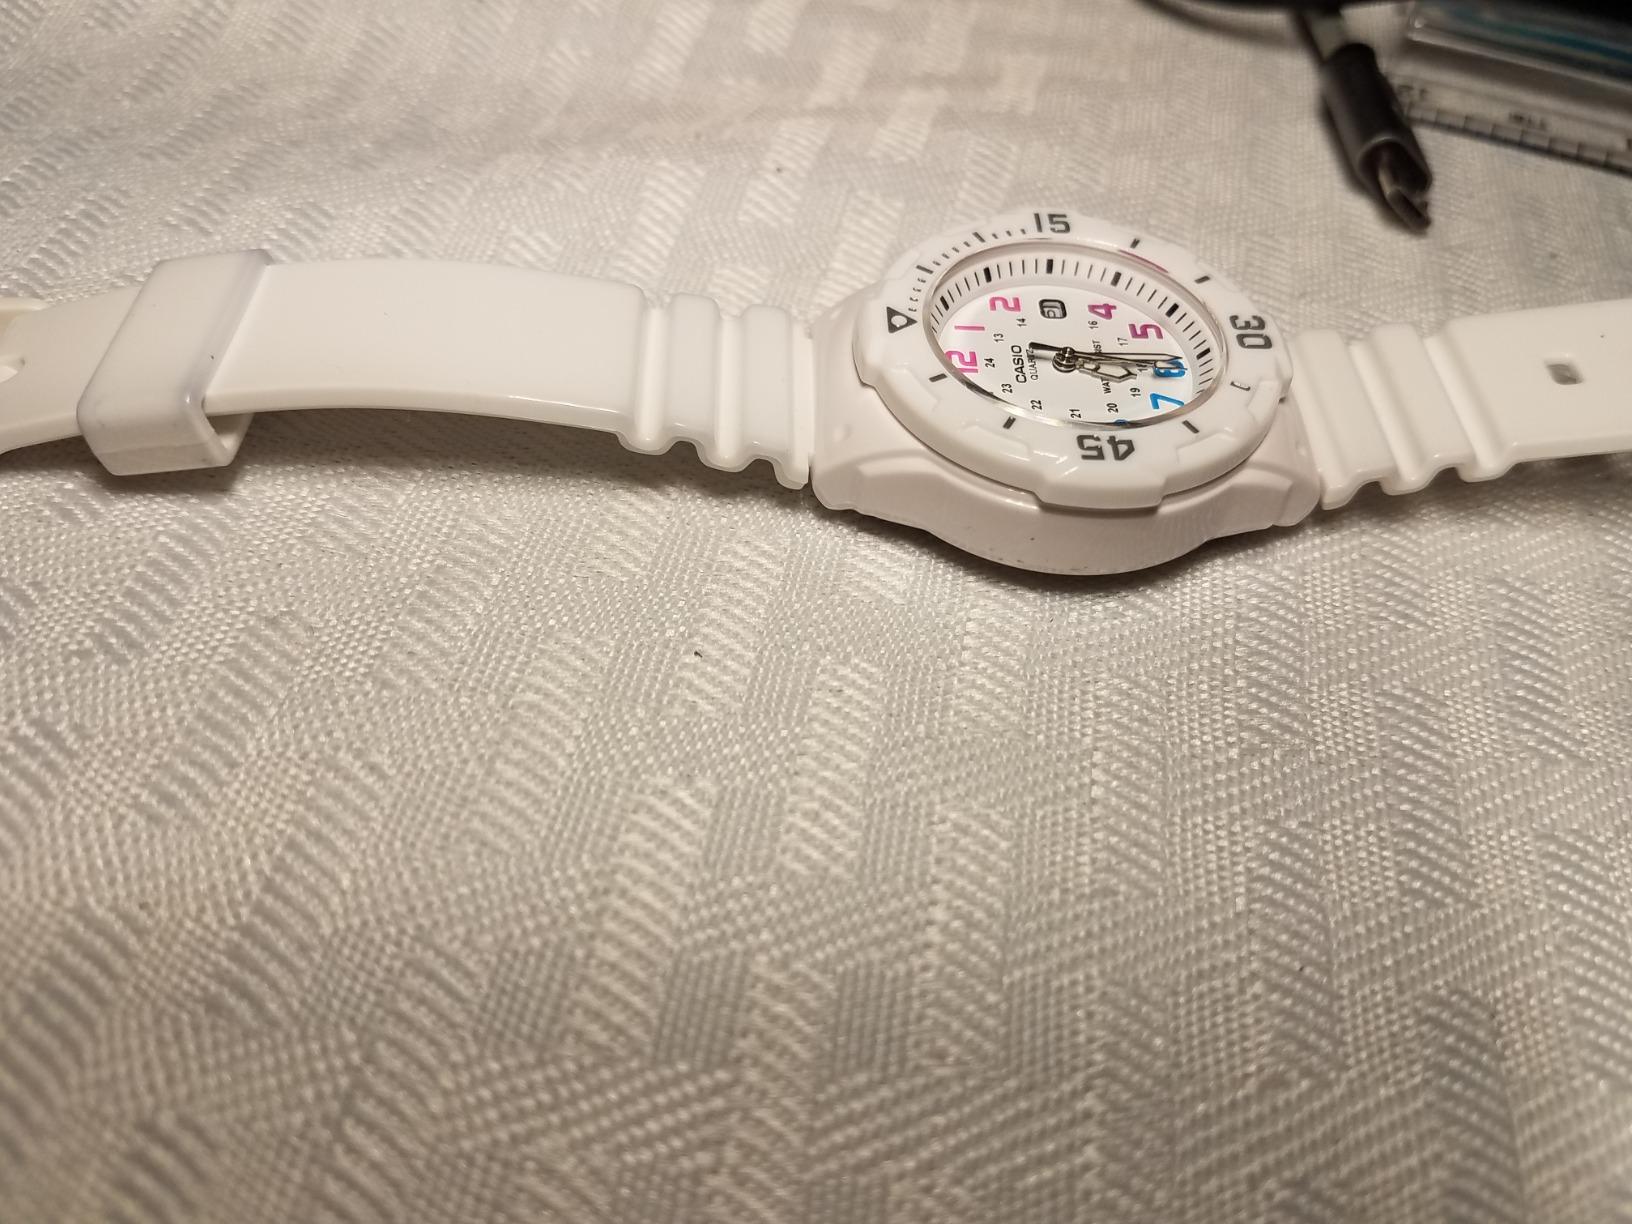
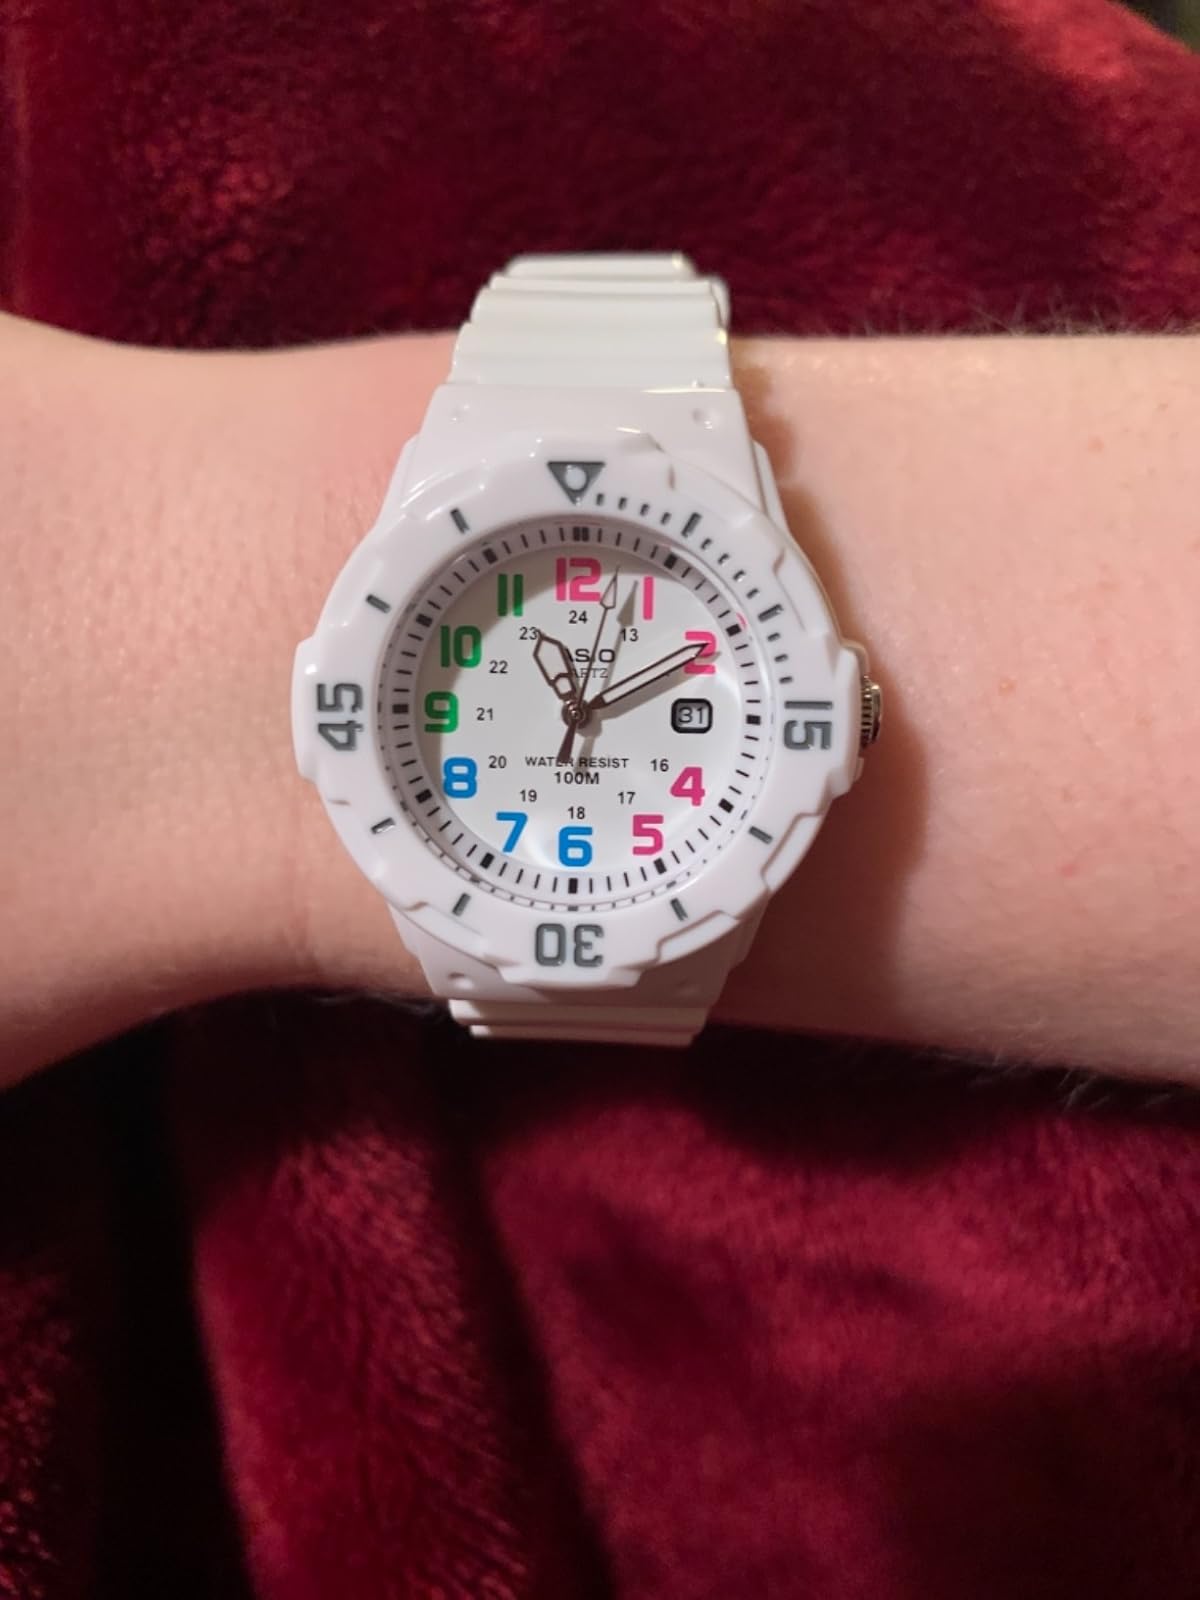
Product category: accessories_watch
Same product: yes